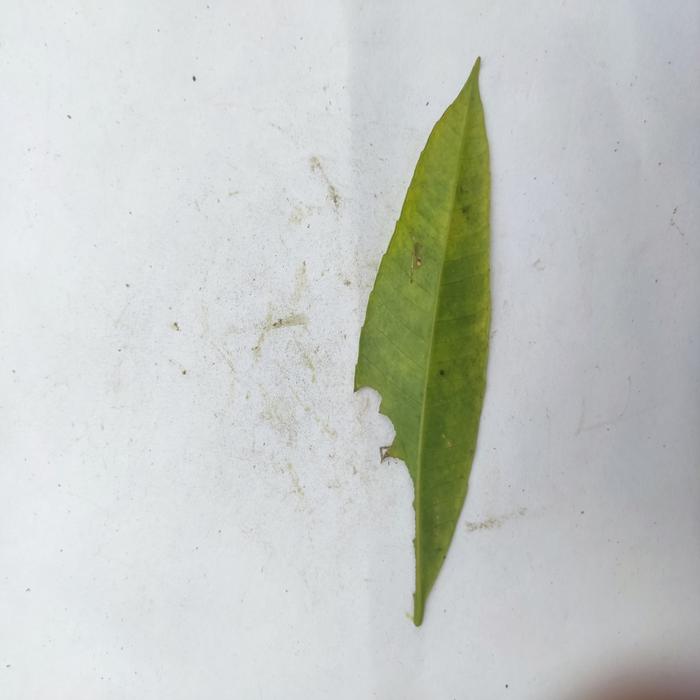
Crop: Hog Plum
Leaf condition: Anthracnose